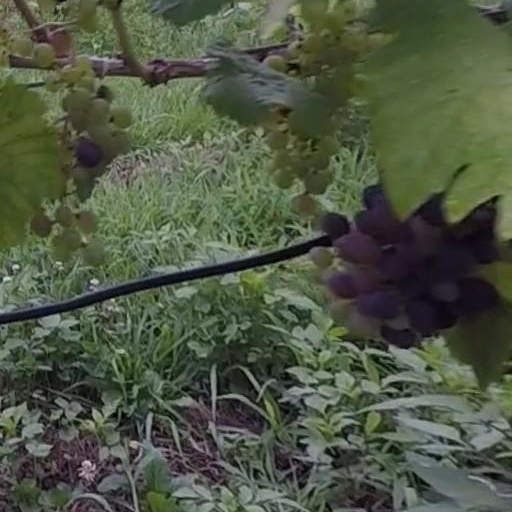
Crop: grape